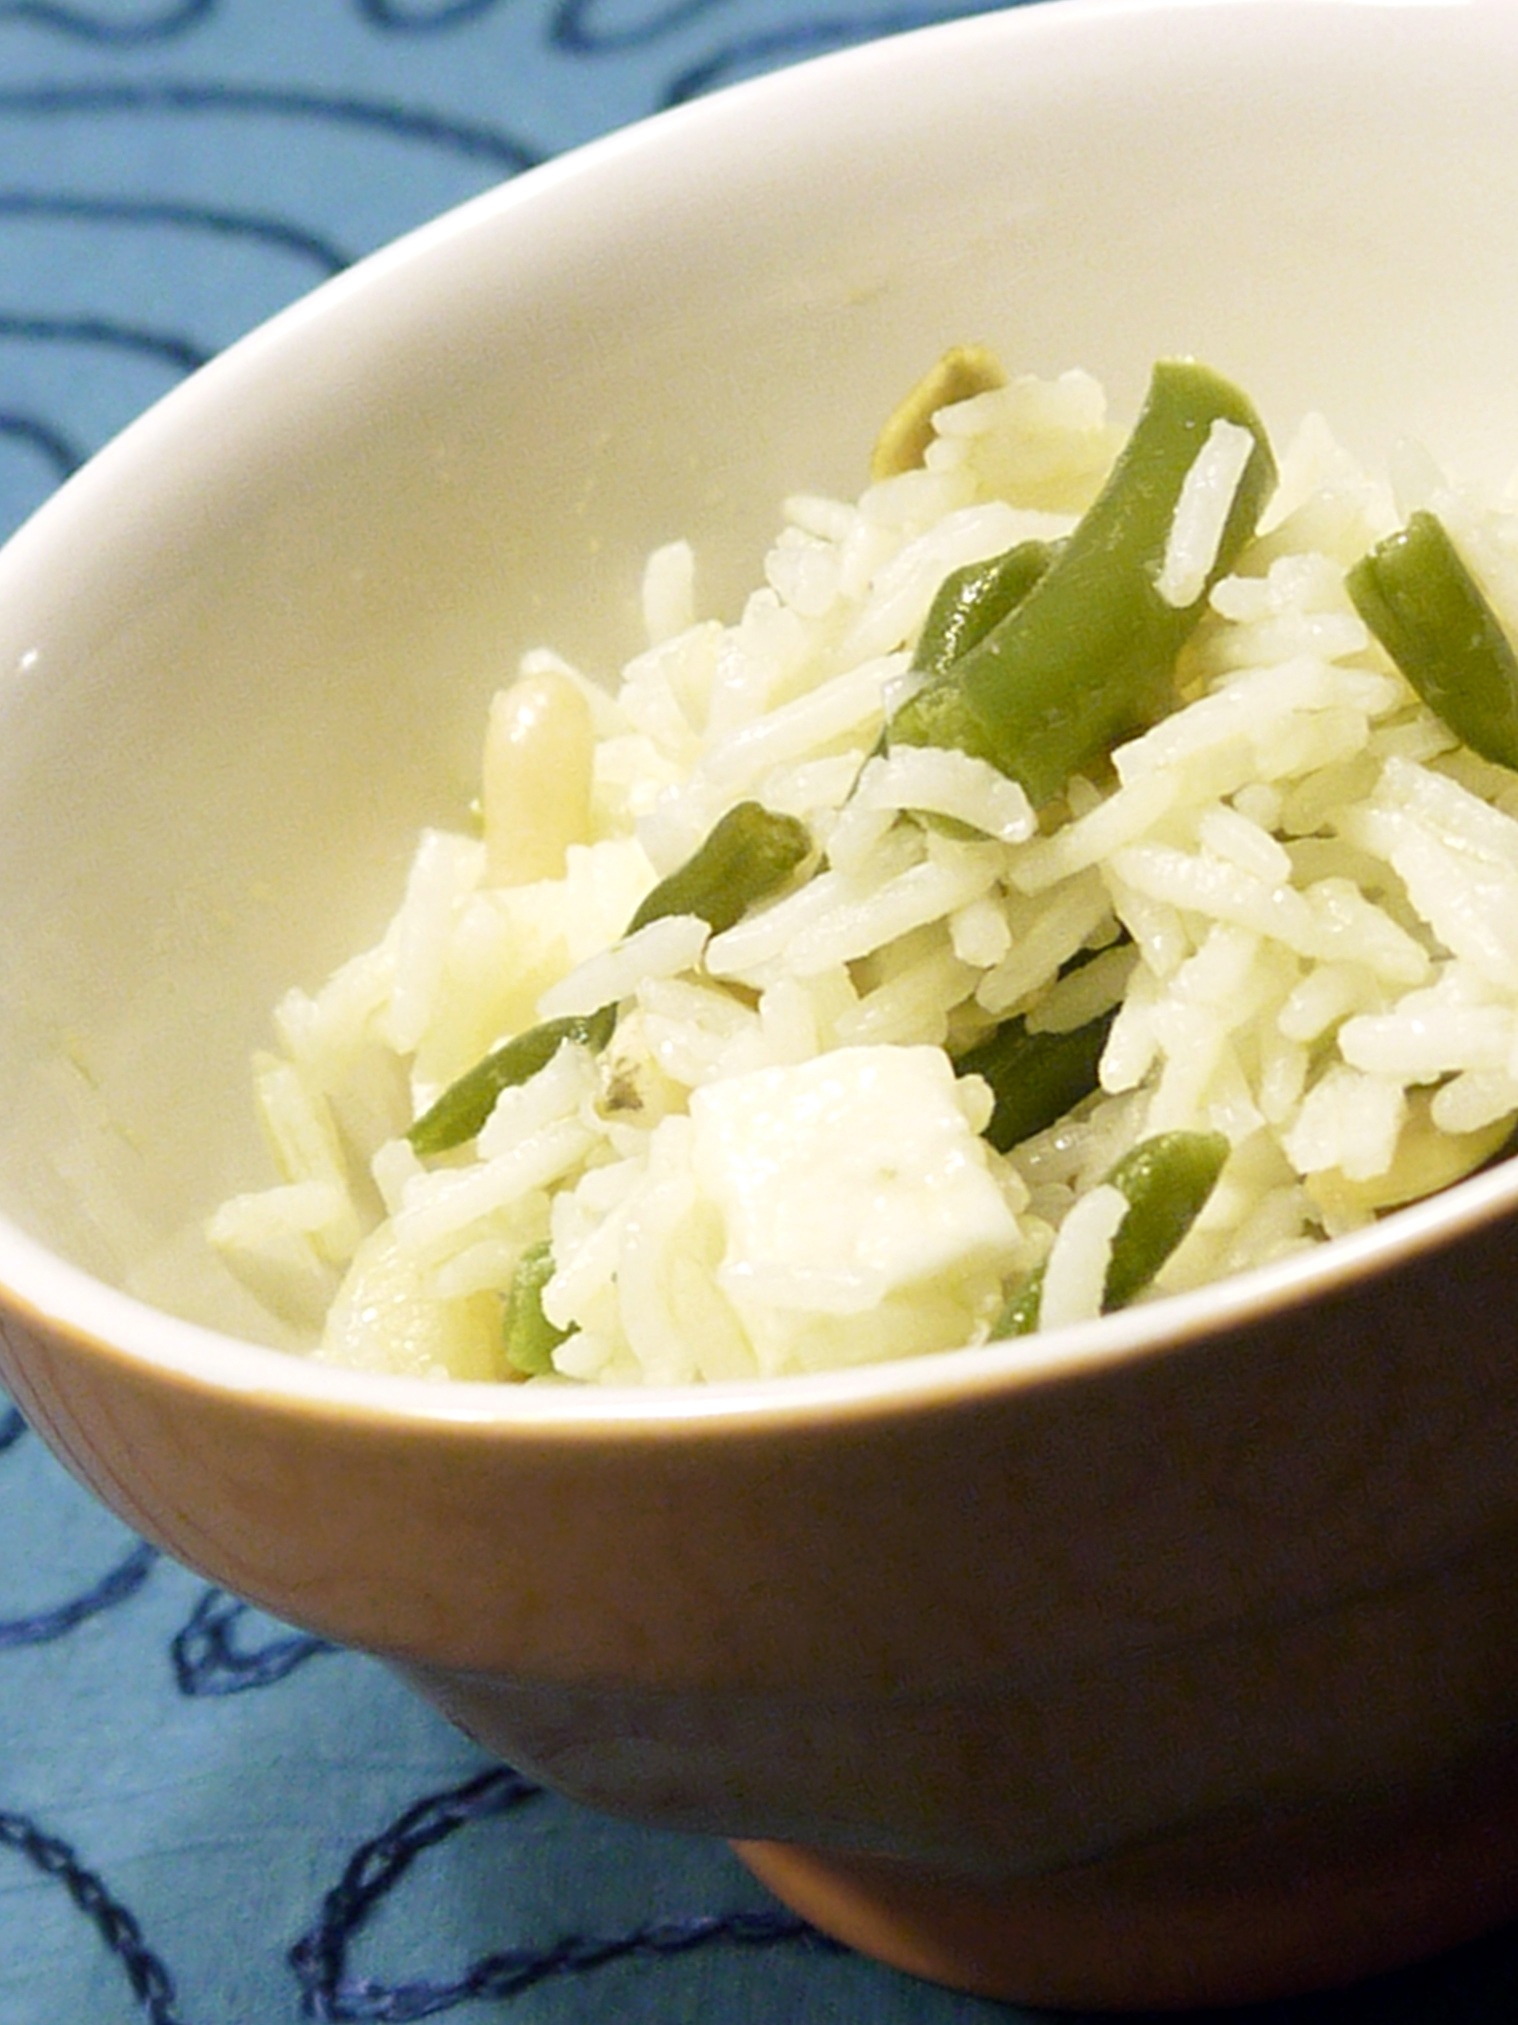
dish, food, produce, vegetable, cuisine, rice, coconut, eastern, curry, flowering plant, pine nuts, green beans, basmati, land plant, steamed rice